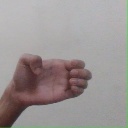
अक्षर: ख